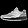
Label: Sneaker